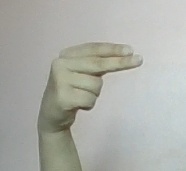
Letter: ain